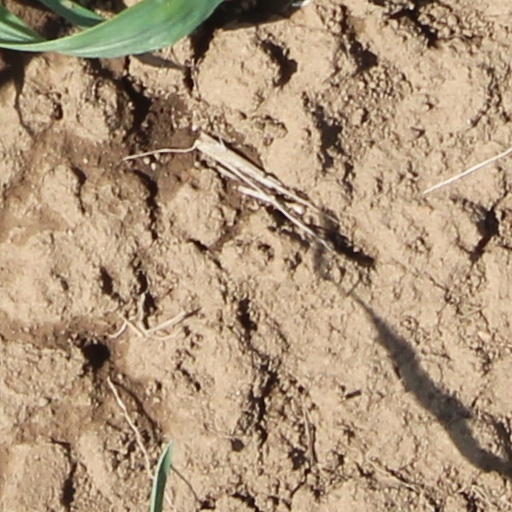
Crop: wheat